Ikata Nuclear Power Plant

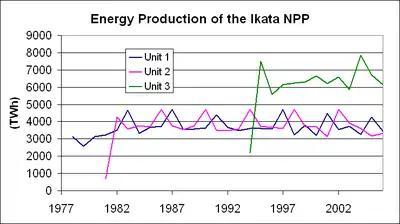
Energy production by unit of the site, showing fairly consistent performance (disregarding graph scale, which should be GWh instead of TWh)

On 13 August 2003, the maximum burnup for spent fuel was changed from 48,000 MWd/ton to 55,000 MWd/ton.